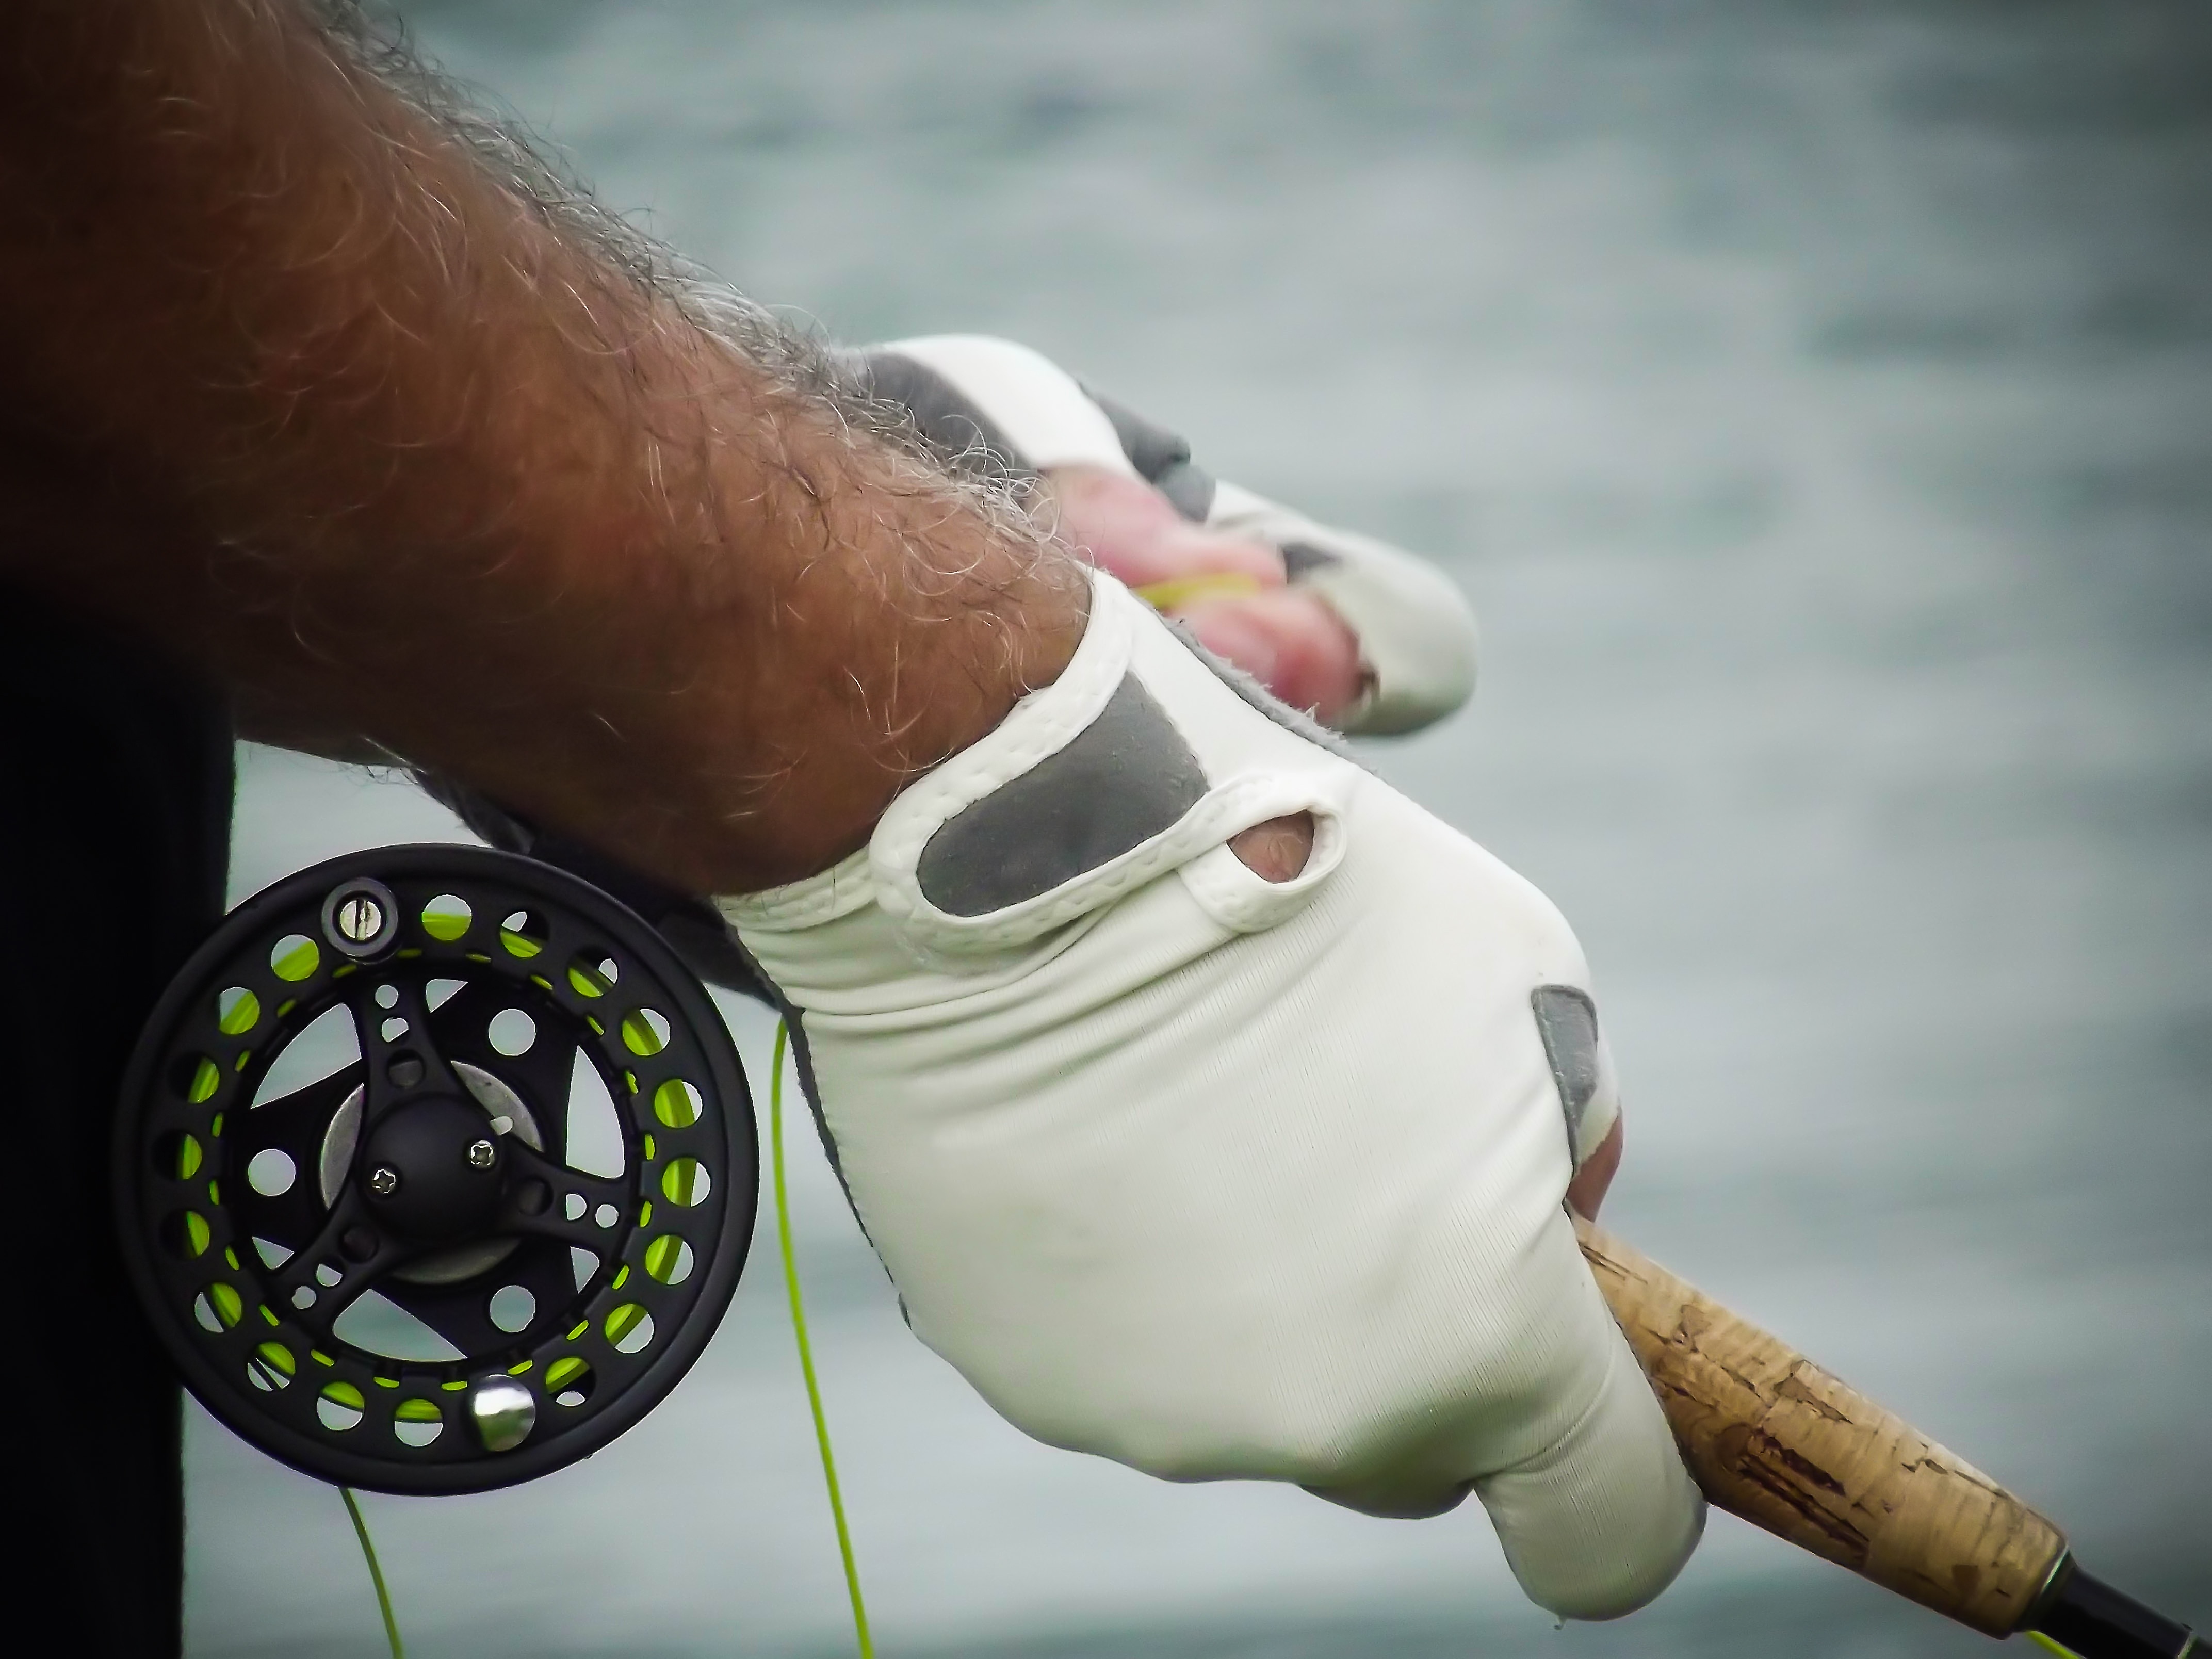
hand, man, water, nature, person, people, sun, sport, fly, summer, male, recreation, love, line, portrait, finger, relax, fishing, fisherman, dam, fish, lifestyle, leisure, healthy, arm, reel, hook, relaxing, outdoors, outside, fun, relaxation, happy, happiness, rod, bait, cast, catch, lure, casting, adult, hobby, angler, angling, freshwater, south africa, fly fishing, hartbeespoortdam